Kripo live

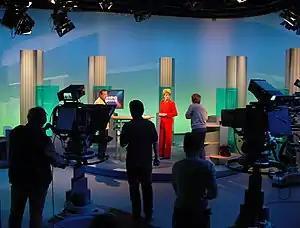
"Kripo live"-Set in 2005

Originally broadcast on DFF2 at irregular intervals and at different stations, it ran for the first time on May 19, 1990. After the shutdown of "DFF2", the MDR took over the show on January 5, 1992, and has been broadcasting it every Sunday at 7:50 pm for 25 minutes.